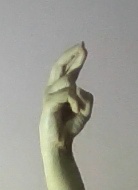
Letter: zay